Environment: real
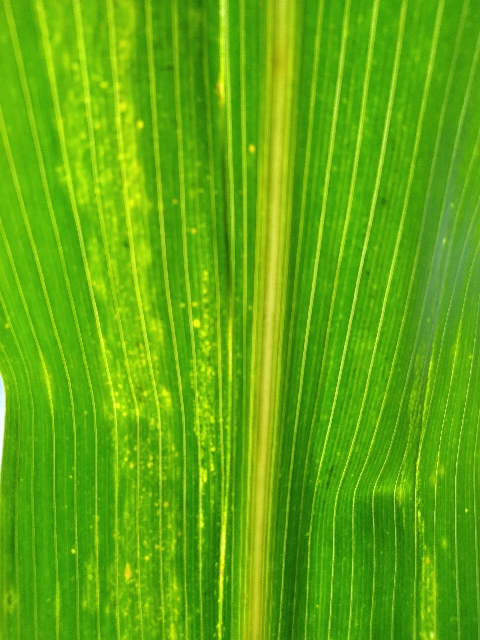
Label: lethal_necrosis